Anarchy of the 12 Warlords

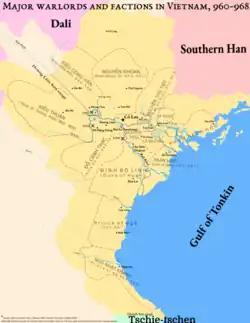
The map showed the area of war divided by each warlord in civil war.

The Anarchy of the 12 Warlords (chữ Nôm: 亂𨑮𠄩使君; Sino-Vietnamese: "Thập nhị sứ quân chi loạn", chữ Hán: 十二使君之亂), also the Period of the 12 Warlords, was a period of chaos and civil war in the history of Vietnam, from 965 to 968 caused by the succession of the Ngô dynasty after the death of King Ngô Quyền. This period is also sometimes simply called the Twelve Warlords (𨑮𠄩使君). Four of the warlords are verified to have traced their direct lineage from what is now China today. This period ended in 968 with the unification war of Vietnam by Đinh Bộ Lĩnh, who later established the Đinh dynasty.